Venezia Santa Lucia railway station

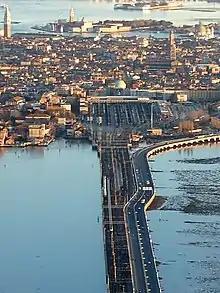
View from the northwest

Venezia Santa Lucia is the central station of Venice in the north-east of Italy. It is a terminus and located at the northern edge of Venice's historic city.